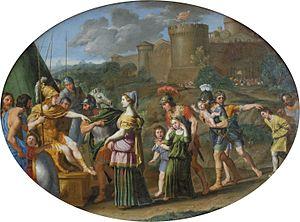
Timoclée est une Thébaine dont l'histoire est racontée par Plutarque dans la Vie d'Alexandre et dans les Actions courageuses des femmes.